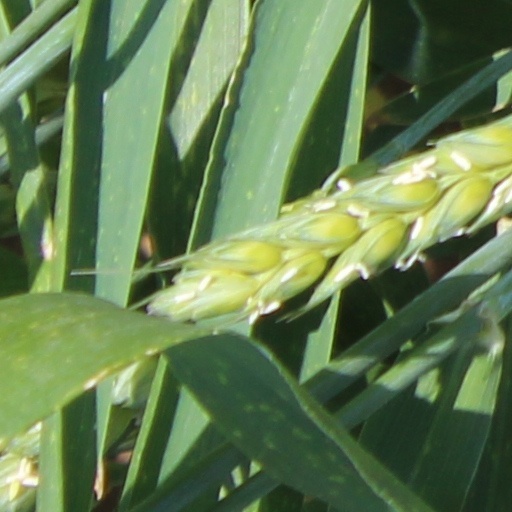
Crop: wheat